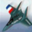
Label: airplane